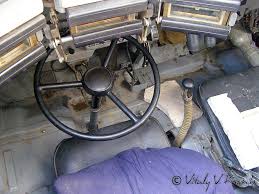
Label: BTR-80